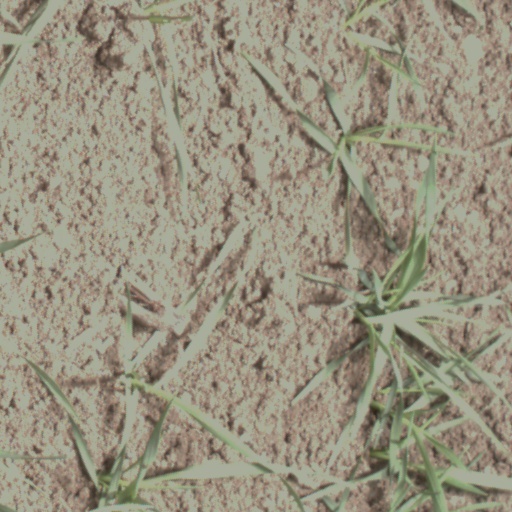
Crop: wheat